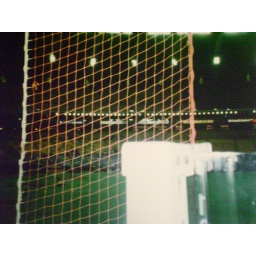
I told you we sat right by the right field foul pole :-) !!!!!!